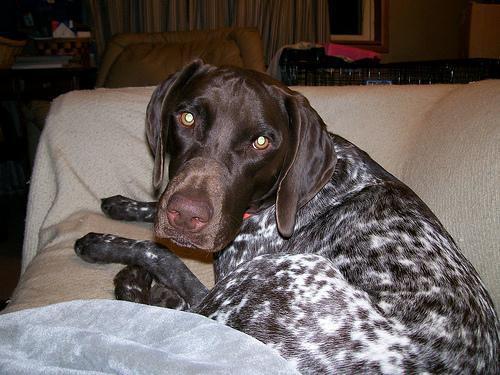
German_short-haired_pointer